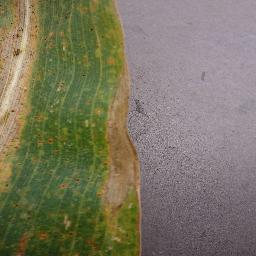
Label: Corn___Northern_Leaf_Blight